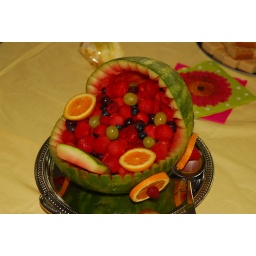
Baby Carriage fruit bowl by Amishi